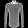
Label: Shirt